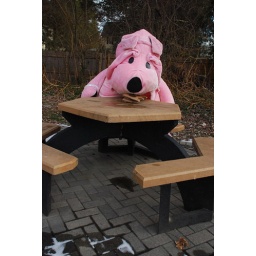
When I was home for christmas this Pink Dog stood out in the window from my house